Kurt Walter Bachstitz

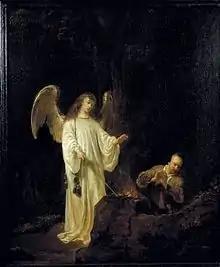
Ferdinand Bol "The Angel of the Lord appears unto Gideon" NK 2484

The correspondence between Bachstitz and Posse concerning these works is preserved. Posse achieved high price reductions.